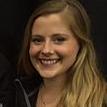
Age: 20